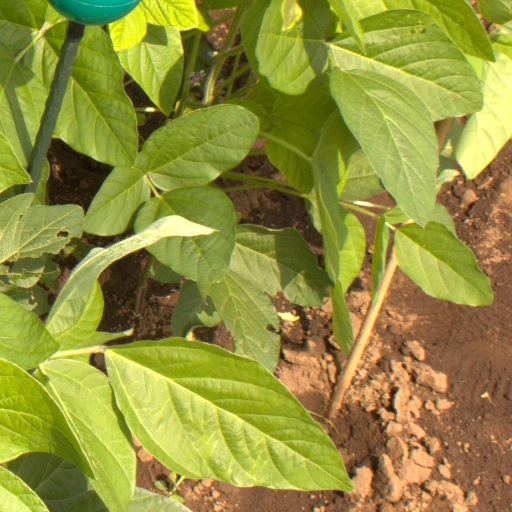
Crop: soybean